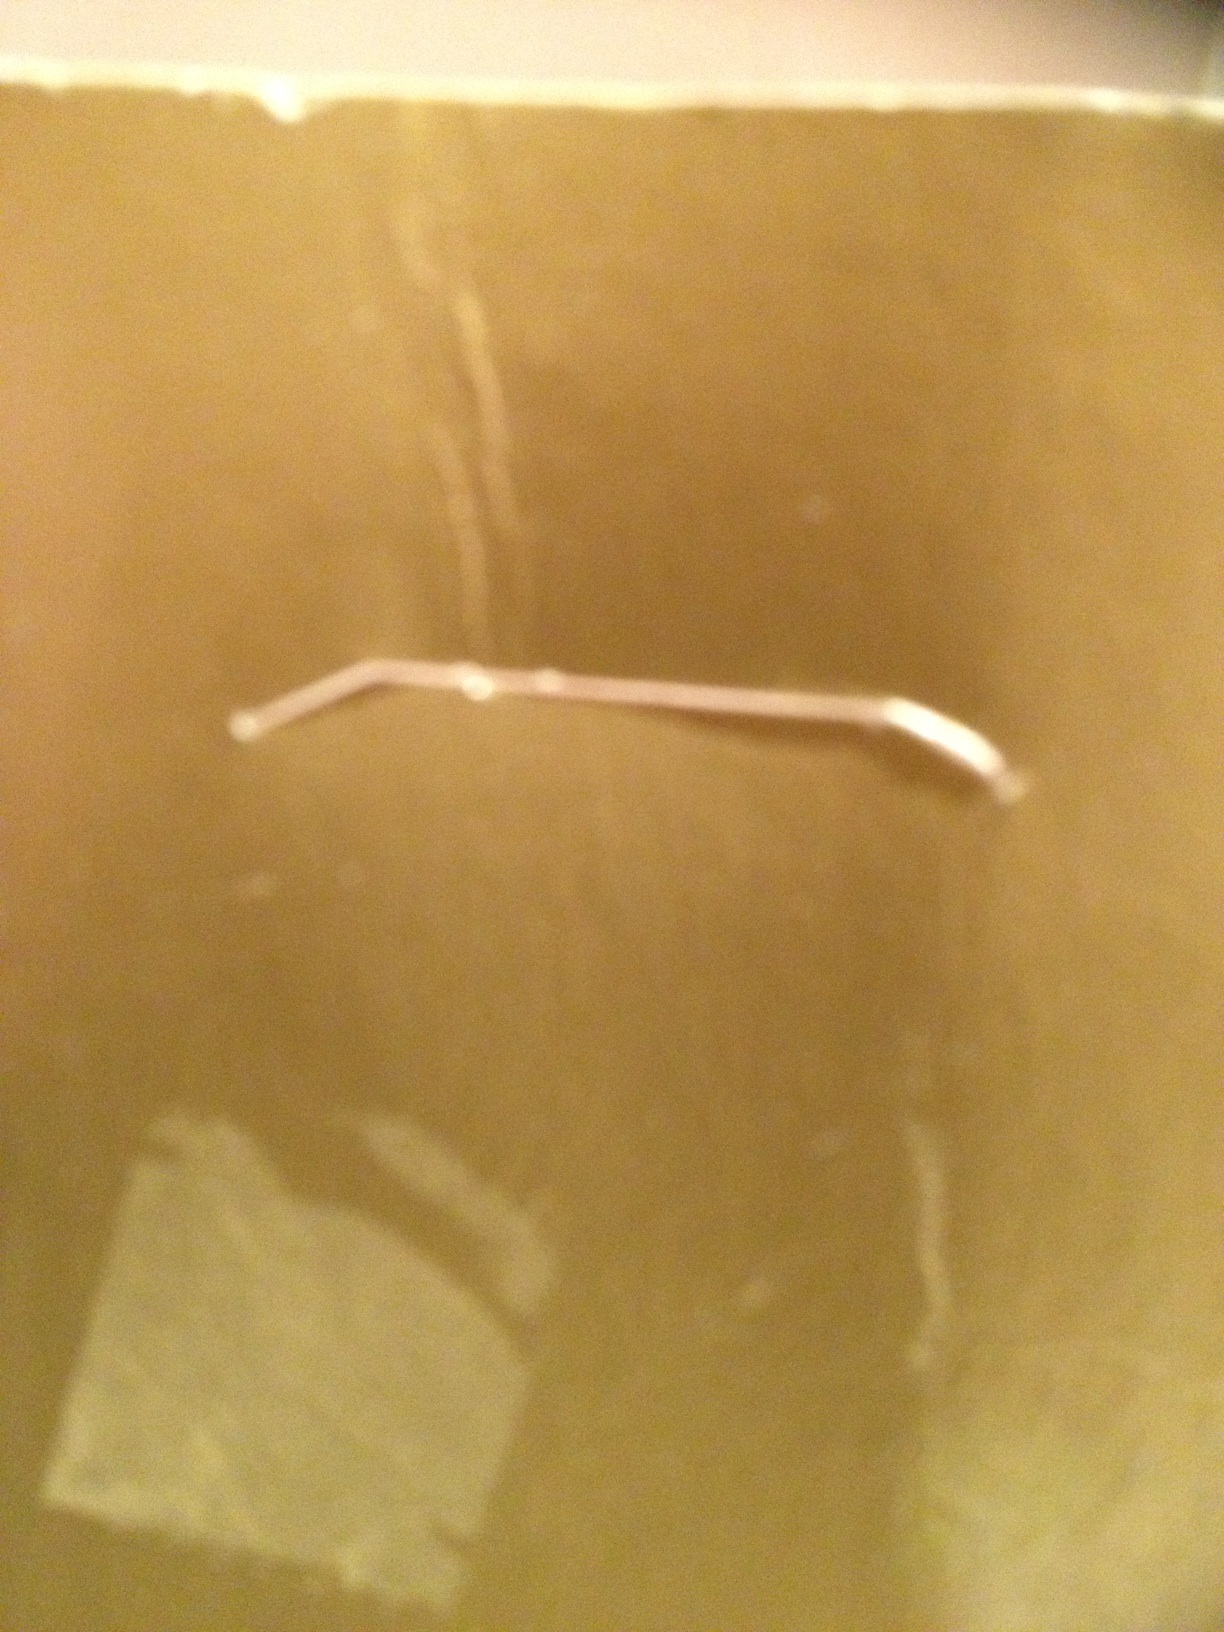Question: What is this place?
Answer: unanswerable